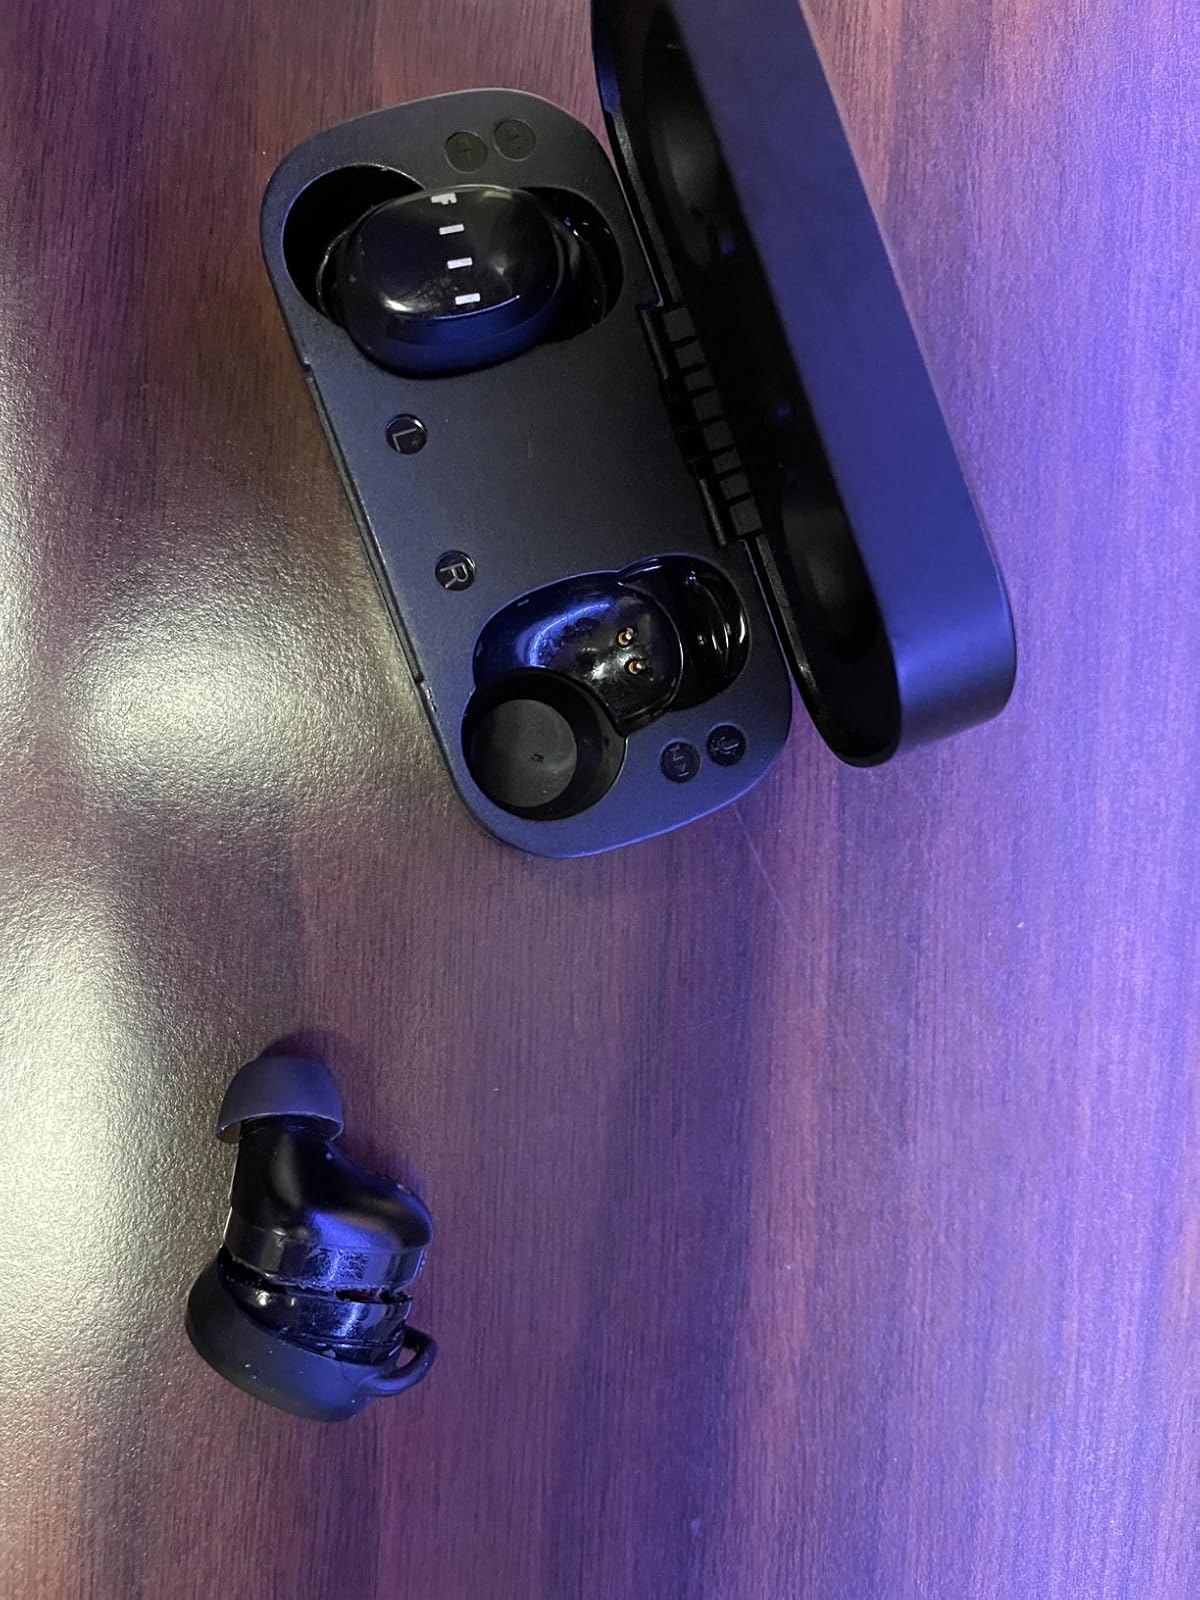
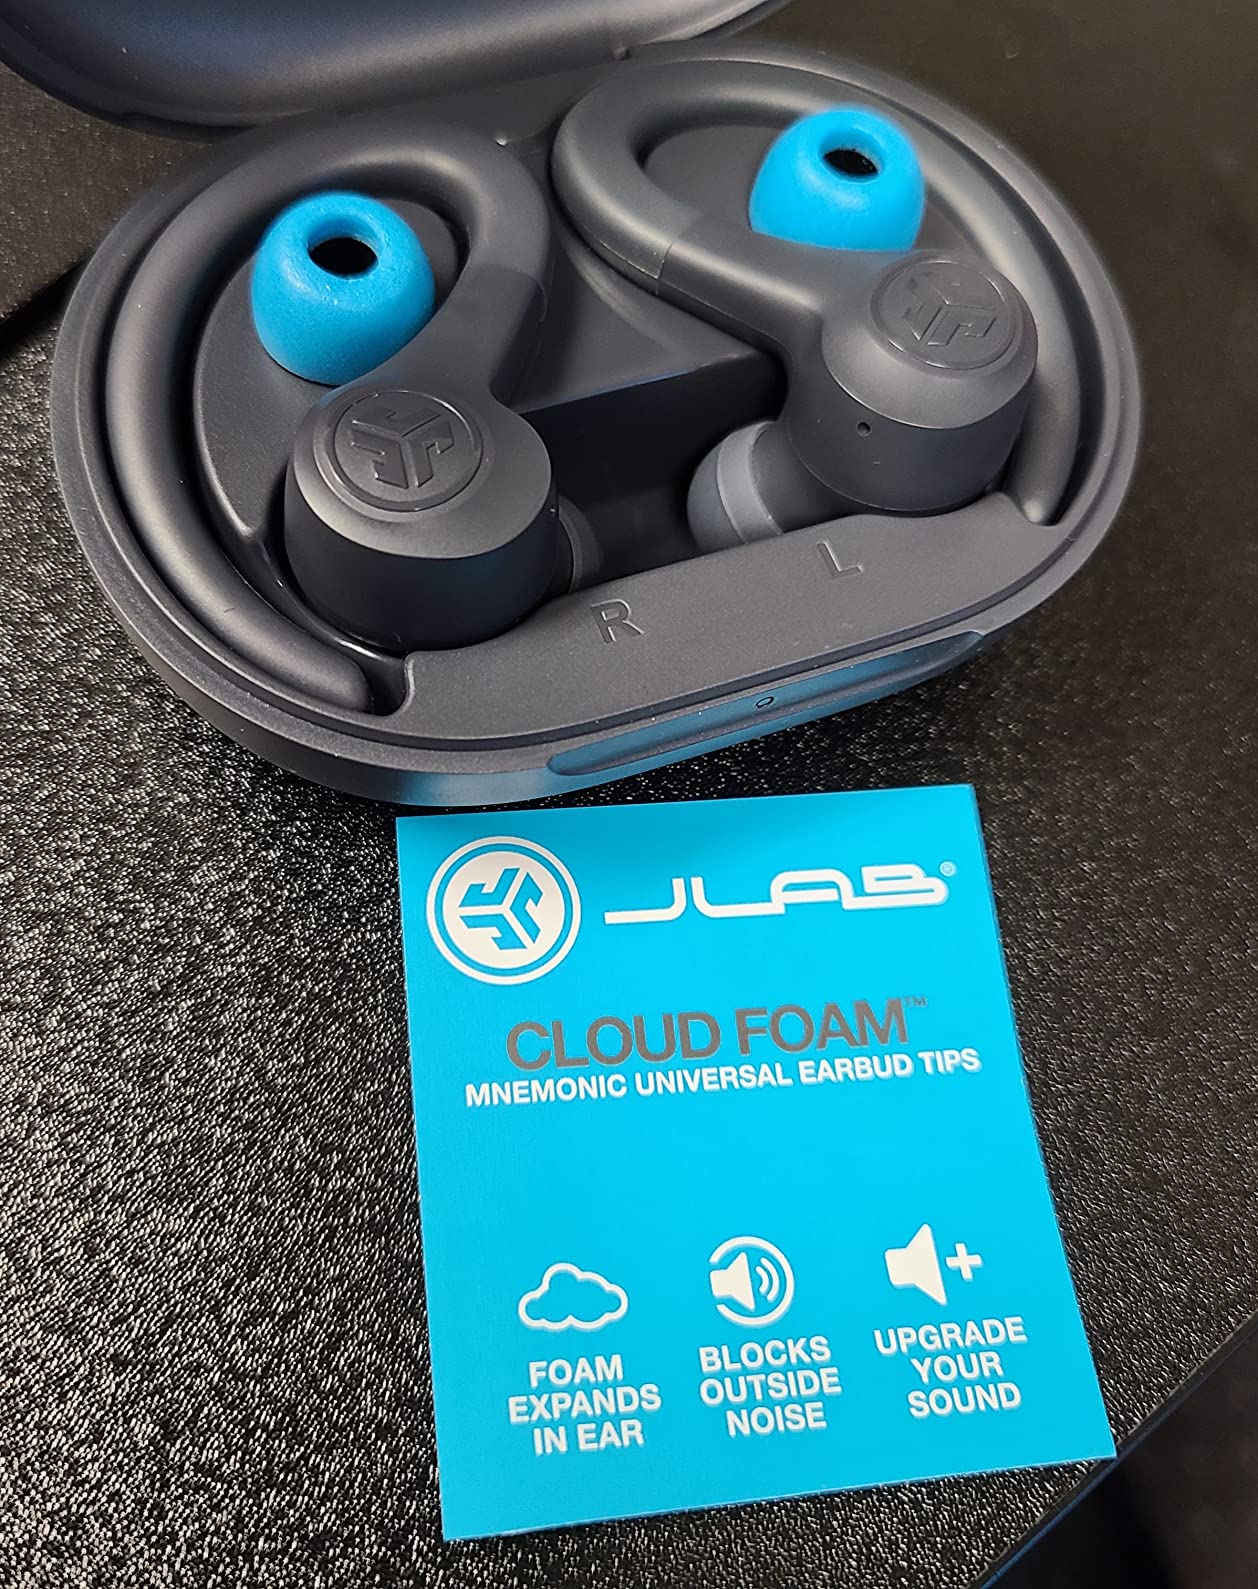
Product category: earbuds
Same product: no